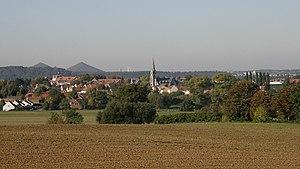
Vimy est une commune française située dans le département du Pas-de-Calais en région Hauts-de-France.